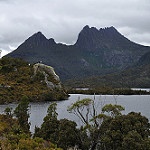
Label: mountain